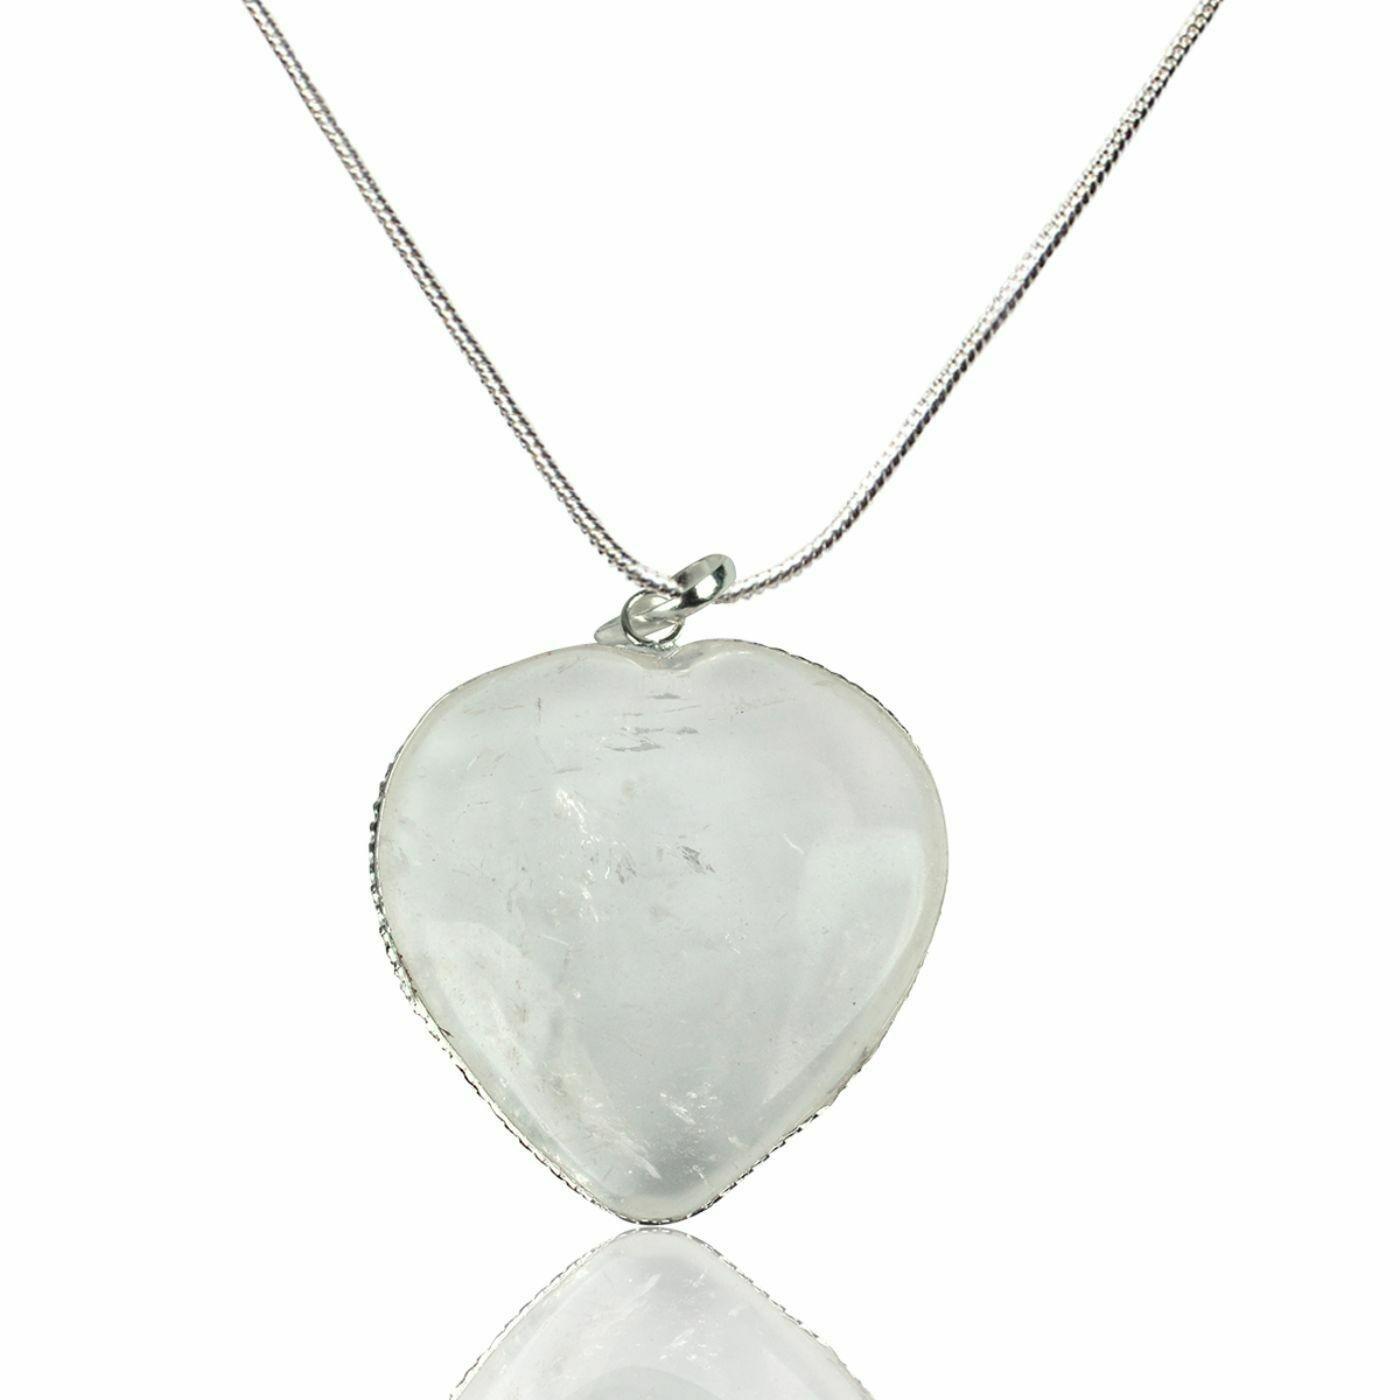
Reiki Crystal Products Clear Quartz Natural Healing Stone Pendant Frame Heart Shape Crystal Stone Pendant / Locket with Metal Chain
Type: Necklaces & Pendants
Brand: Reiki Crystal Products
Price: Rs. 349
Natural Crystal Stone Heart Shape Pendant | Length : 30-35 mm | Width - 30-35 mm Approx. Charged By Reiki Grand Master & Vastu Expert
Included: Clear Quartz-Heart-Frame-Pendant